The Army Game

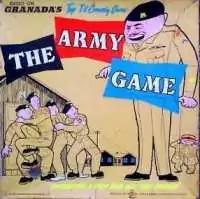
Imagery from the board game

The Army Game is a British television sitcom that aired on ITV from 19 June 1957 to 20 June 1961. It was the first ITV sitcom and was made by Granada, and created by Sid Colin. It follows the exploits of Hut 29, a dysfunctional group of soldiers and their National Service conscription into the British Army during the post war years.